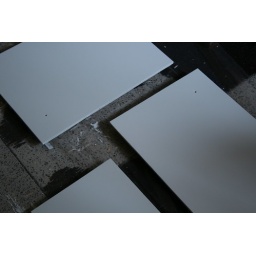
Sanding, priming, painting, reinstalling kitchen cabinets. Also painting wall panel in hallway.